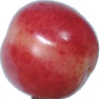
Label: cherry_rainier